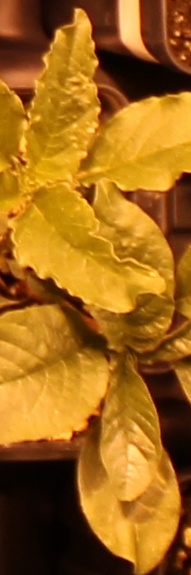
Label: Waterhemp